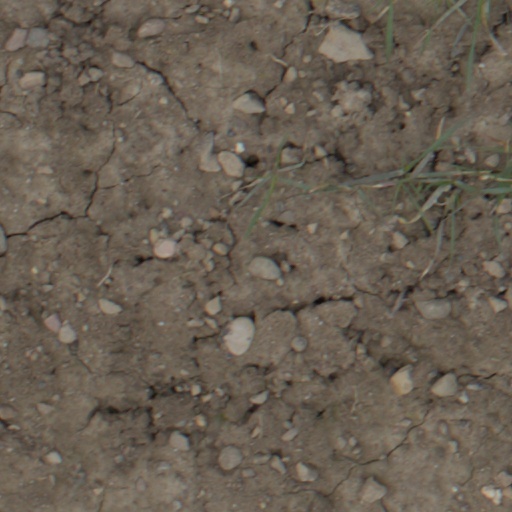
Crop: wheat